Kannadigas

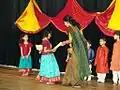
Kannada schoolchildren celebrating Ugadi

The Kannadigas or Kannadigaru, often referred to as Kannada people, are a Dravidian ethno-linguistic group who natively speak Kannada, primarily in the south Indian state of Karnataka and its surrounding regions. The Kannada language belongs to the Dravidian family of languages. Kannada stands among 30 of the most widely spoken languages of the world as of 2001.